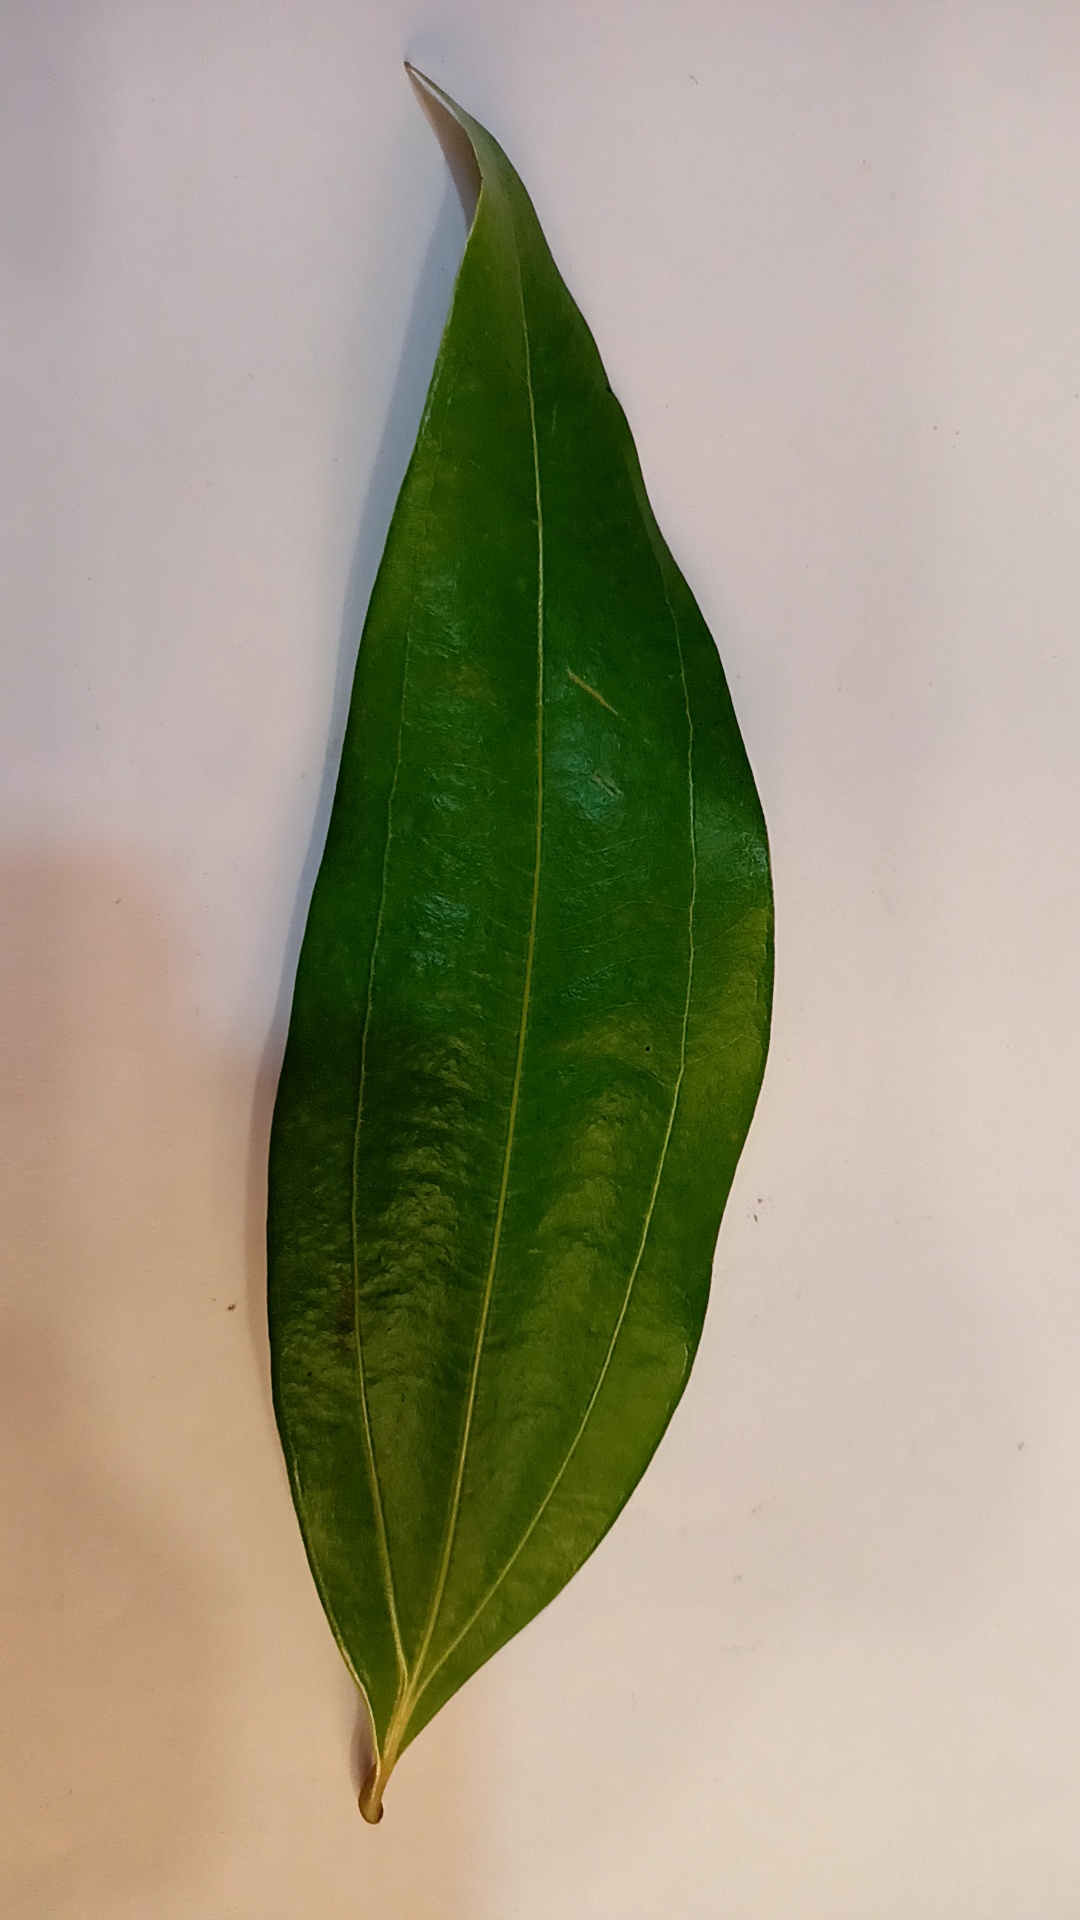
Label: Healthy